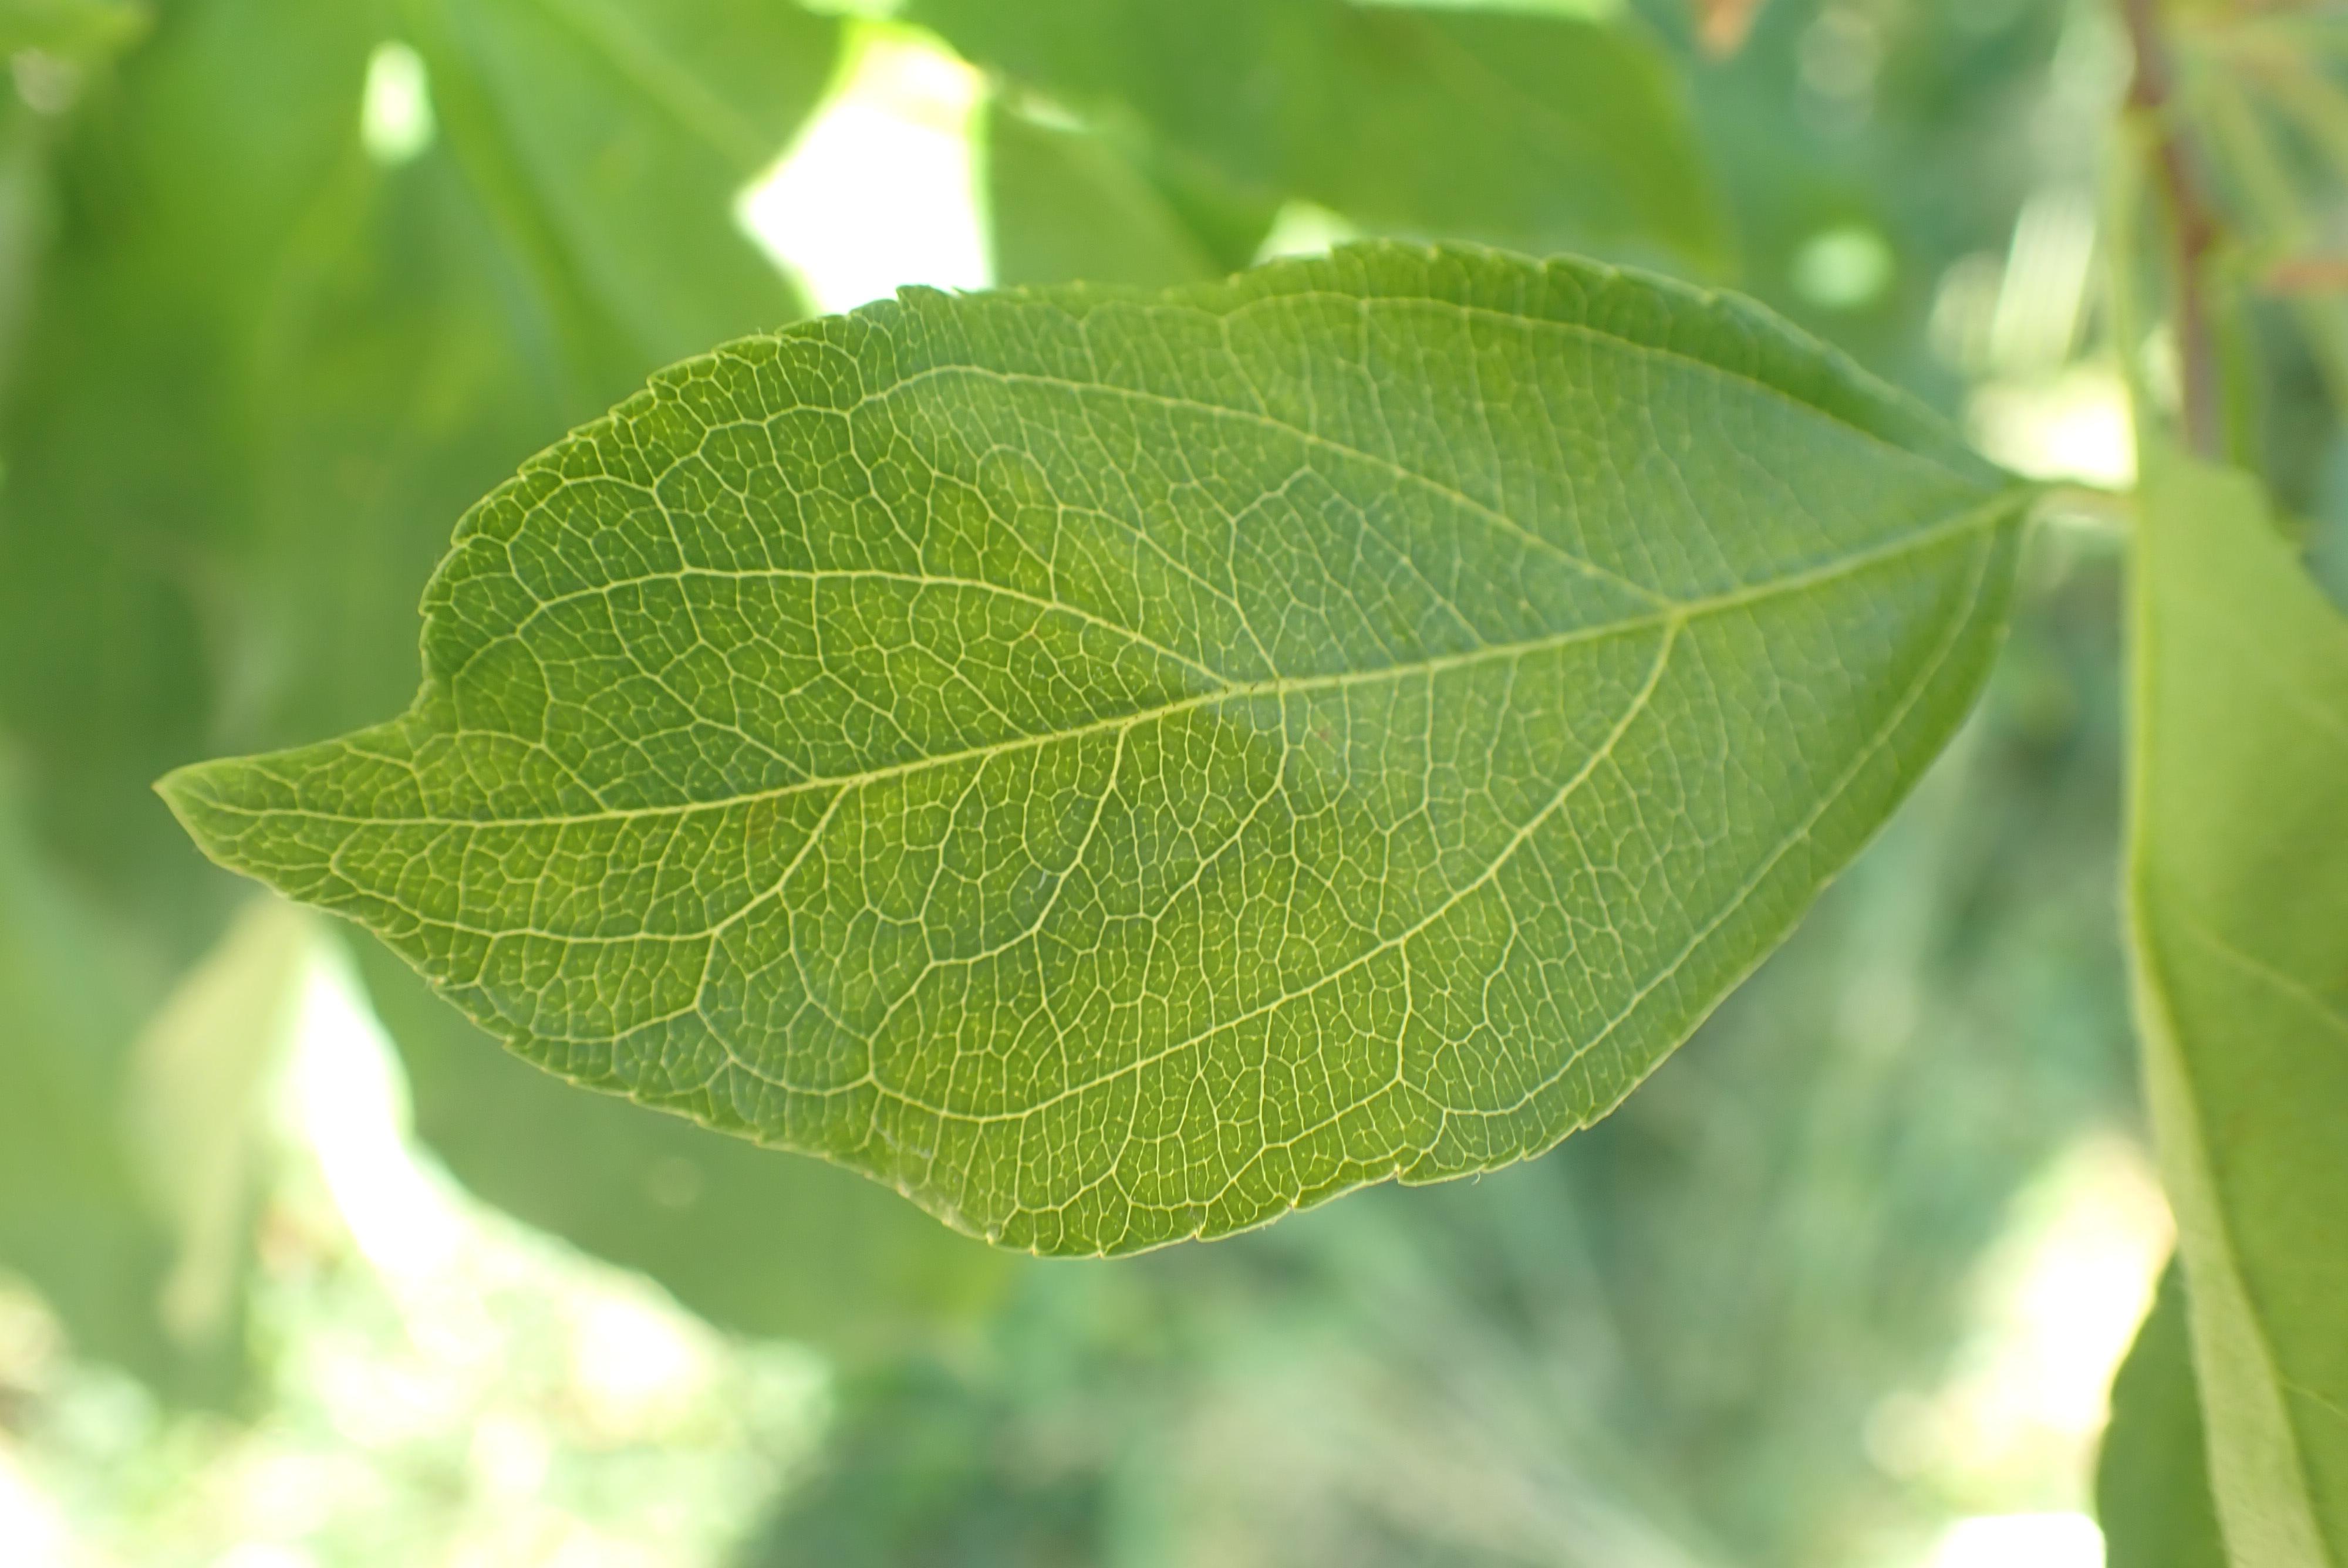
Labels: healthy